Agnieszka Machówna

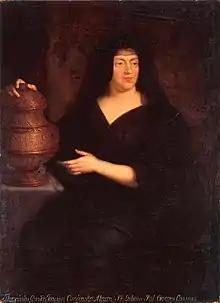
Helena Tekla Lubomirska, benefactress of Machówna, by Claude Callot

Machówna was born around 1648 in the village of Kolbuszowa. Her father, Mikaj Mach, was a military drummer and her mother was a peasant woman. She was likely baptized under the name "Jadwiga". Her mother worked as a servant at the Lubomirski Palace, and Duchess Helena Tekla Lubomirska sent Machówna to a local parish priest to teach her to read and write.